Supermarine Spitfire (Griffon-powered variants)

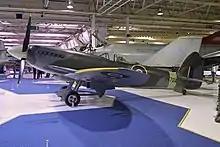
Spitfire F.24 in the RAF Museum, London

The Griffon engine drove an -diameter five-bladed propeller, some larger than that fitted to the Mk XIV. To ensure sufficient ground clearance for the new propeller, the undercarriage legs were lengthened by . The undercarriage legs also had a wider track to help improve ground handling. The designers used a system of levers to shorten the undercarriage legs by about as they retracted, because the longer legs did not have enough space in which to retract; the levers extended the legs as they came down. The larger diameter four-spoke main wheels were strengthened to cope with the greater weights; post-war these were replaced by wider, reinforced three spoke wheels to allow Spitfires to operate from hard concrete or asphalt runways. When retracted the wheels were fully enclosed by triangular doors which were hinged to the outer edge of the wheel wells.